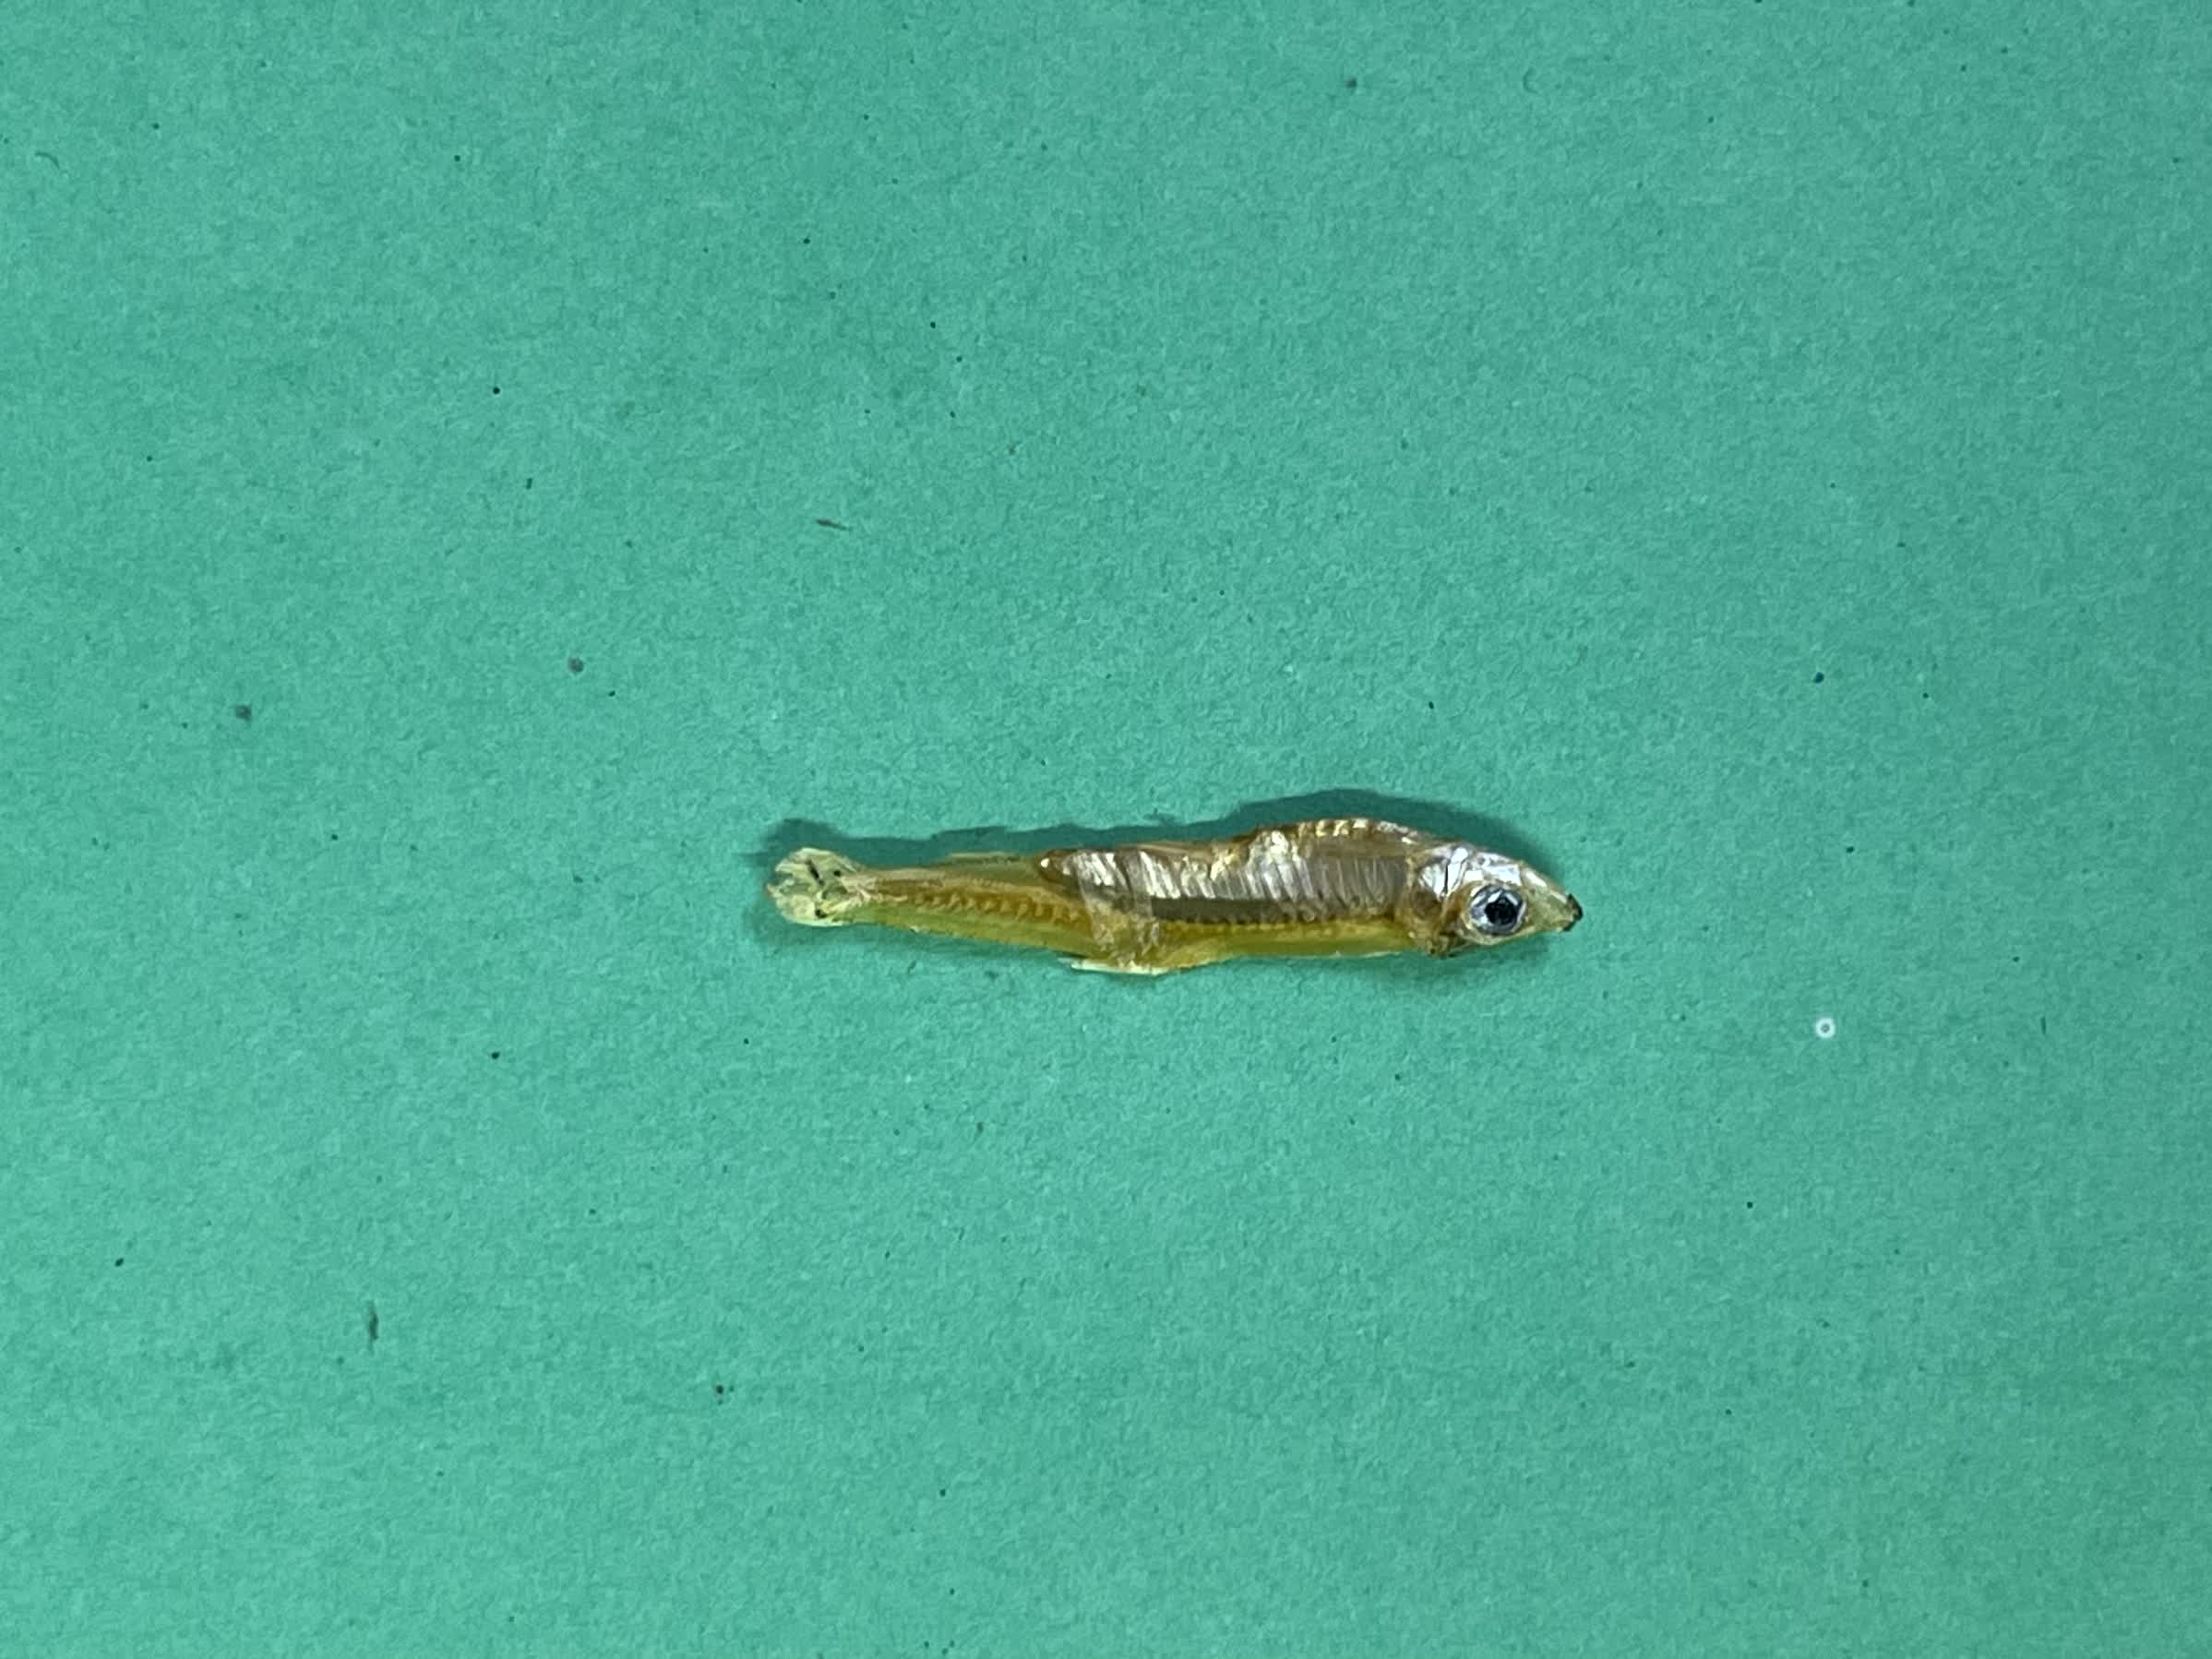
Species: kachki